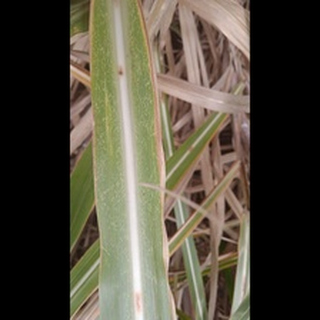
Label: sugarcane_mosaic